Fluorescein amidite

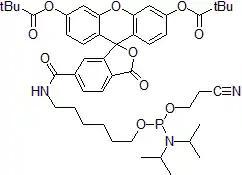
Non-nucleoside phosphoramidites for 5'-modification of synthetic oligonucleotides

Fluorescein amidites, abbreviated as FAM, are important synthetic equivalents of fluorescein dye used in oligonucleotide synthesis and molecular biology. FAM is used in the preparation of fluorescein-labeled oligonucleotide probes for the detection of the presence of the complementary nucleic acids or primers for polymerase chain reaction. Oligonucleotides labeled with fluorescein at one of the termini and with a quencher at the other can serve as molecular beacons.